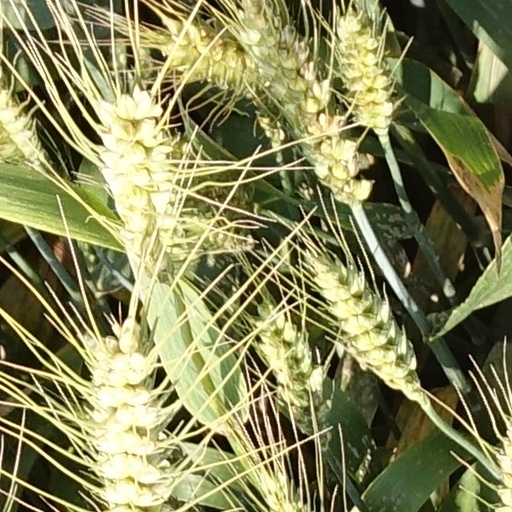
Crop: wheat